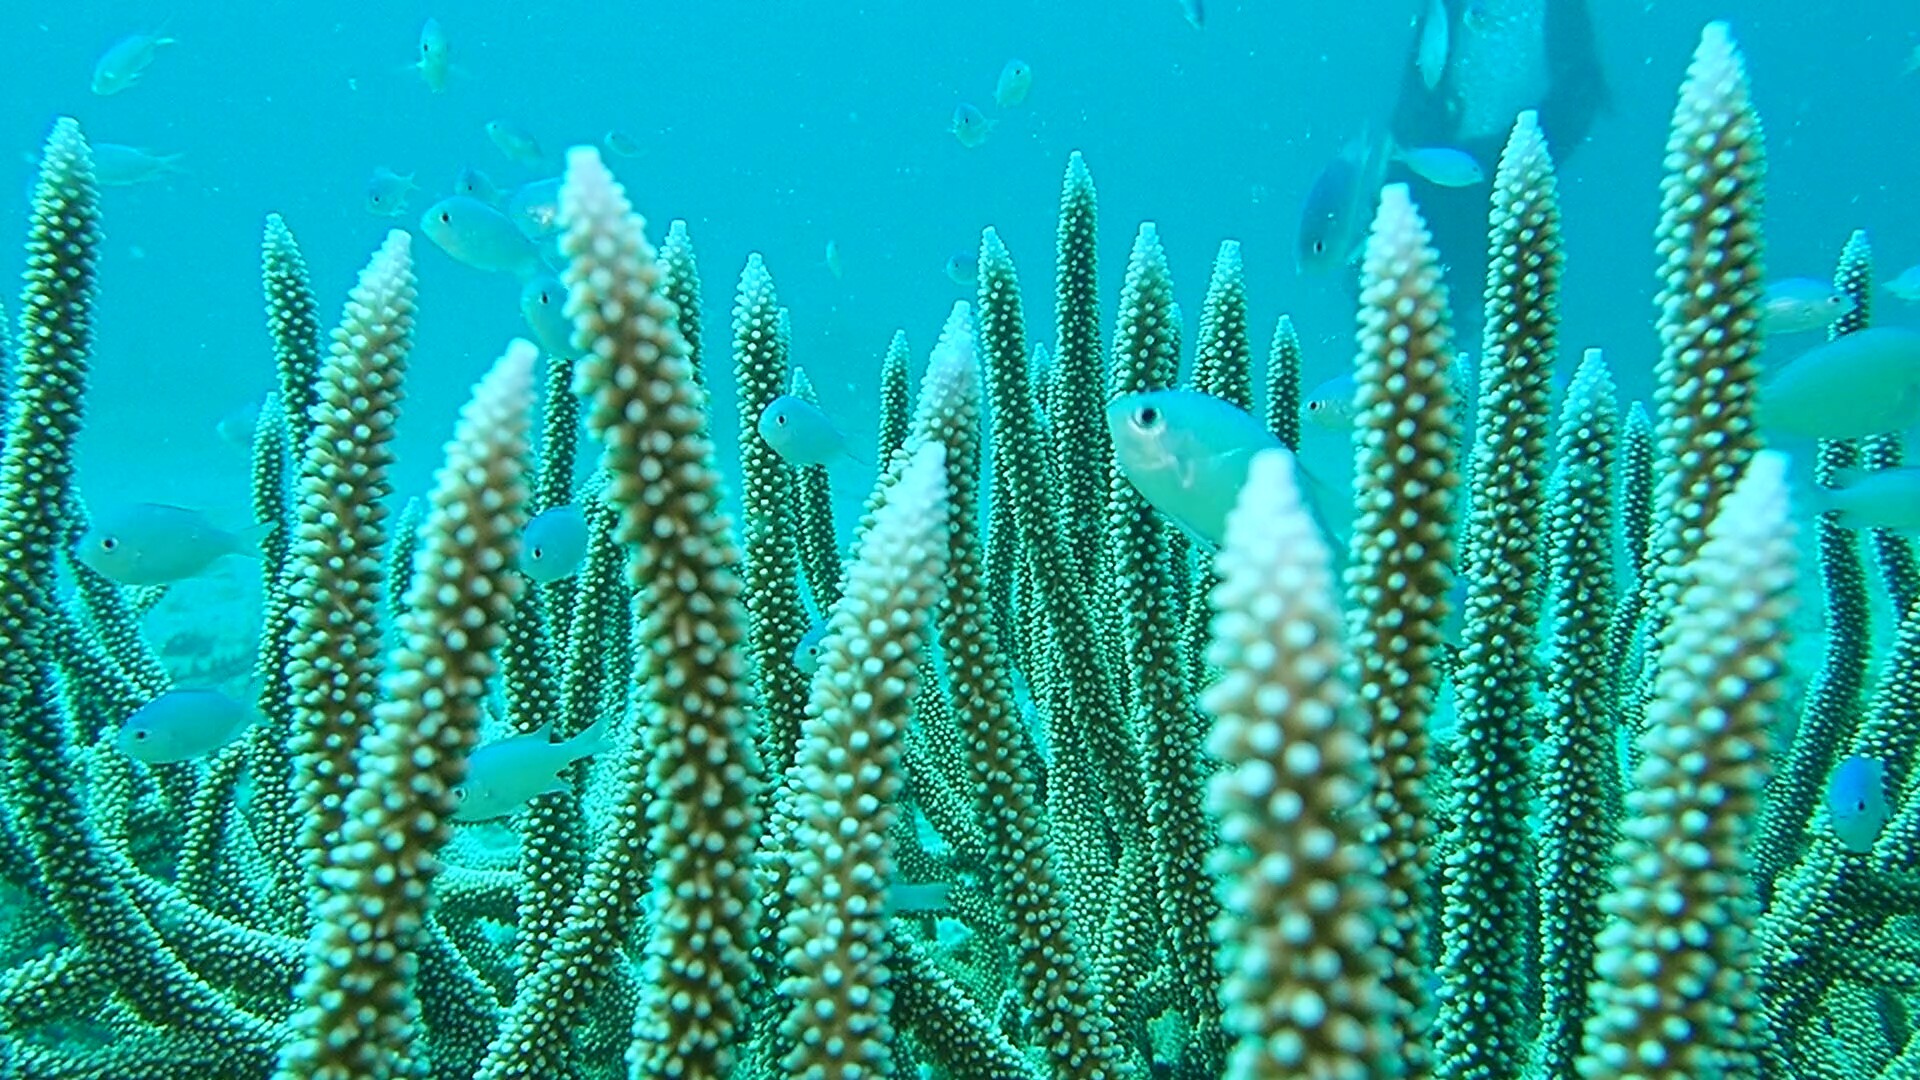
Chromis viridis (Blue-green Chromis)